Pascal Laugier

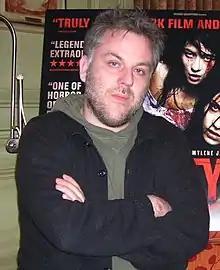
Laugier in 2009

Pascal Laugier (born 16 October 1971) is a French screenwriter and film director.